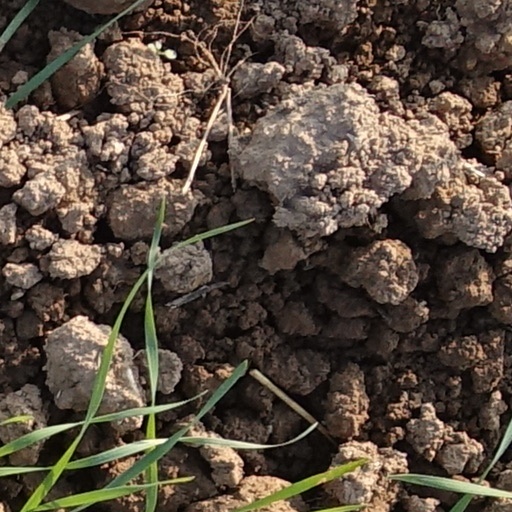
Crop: wheat